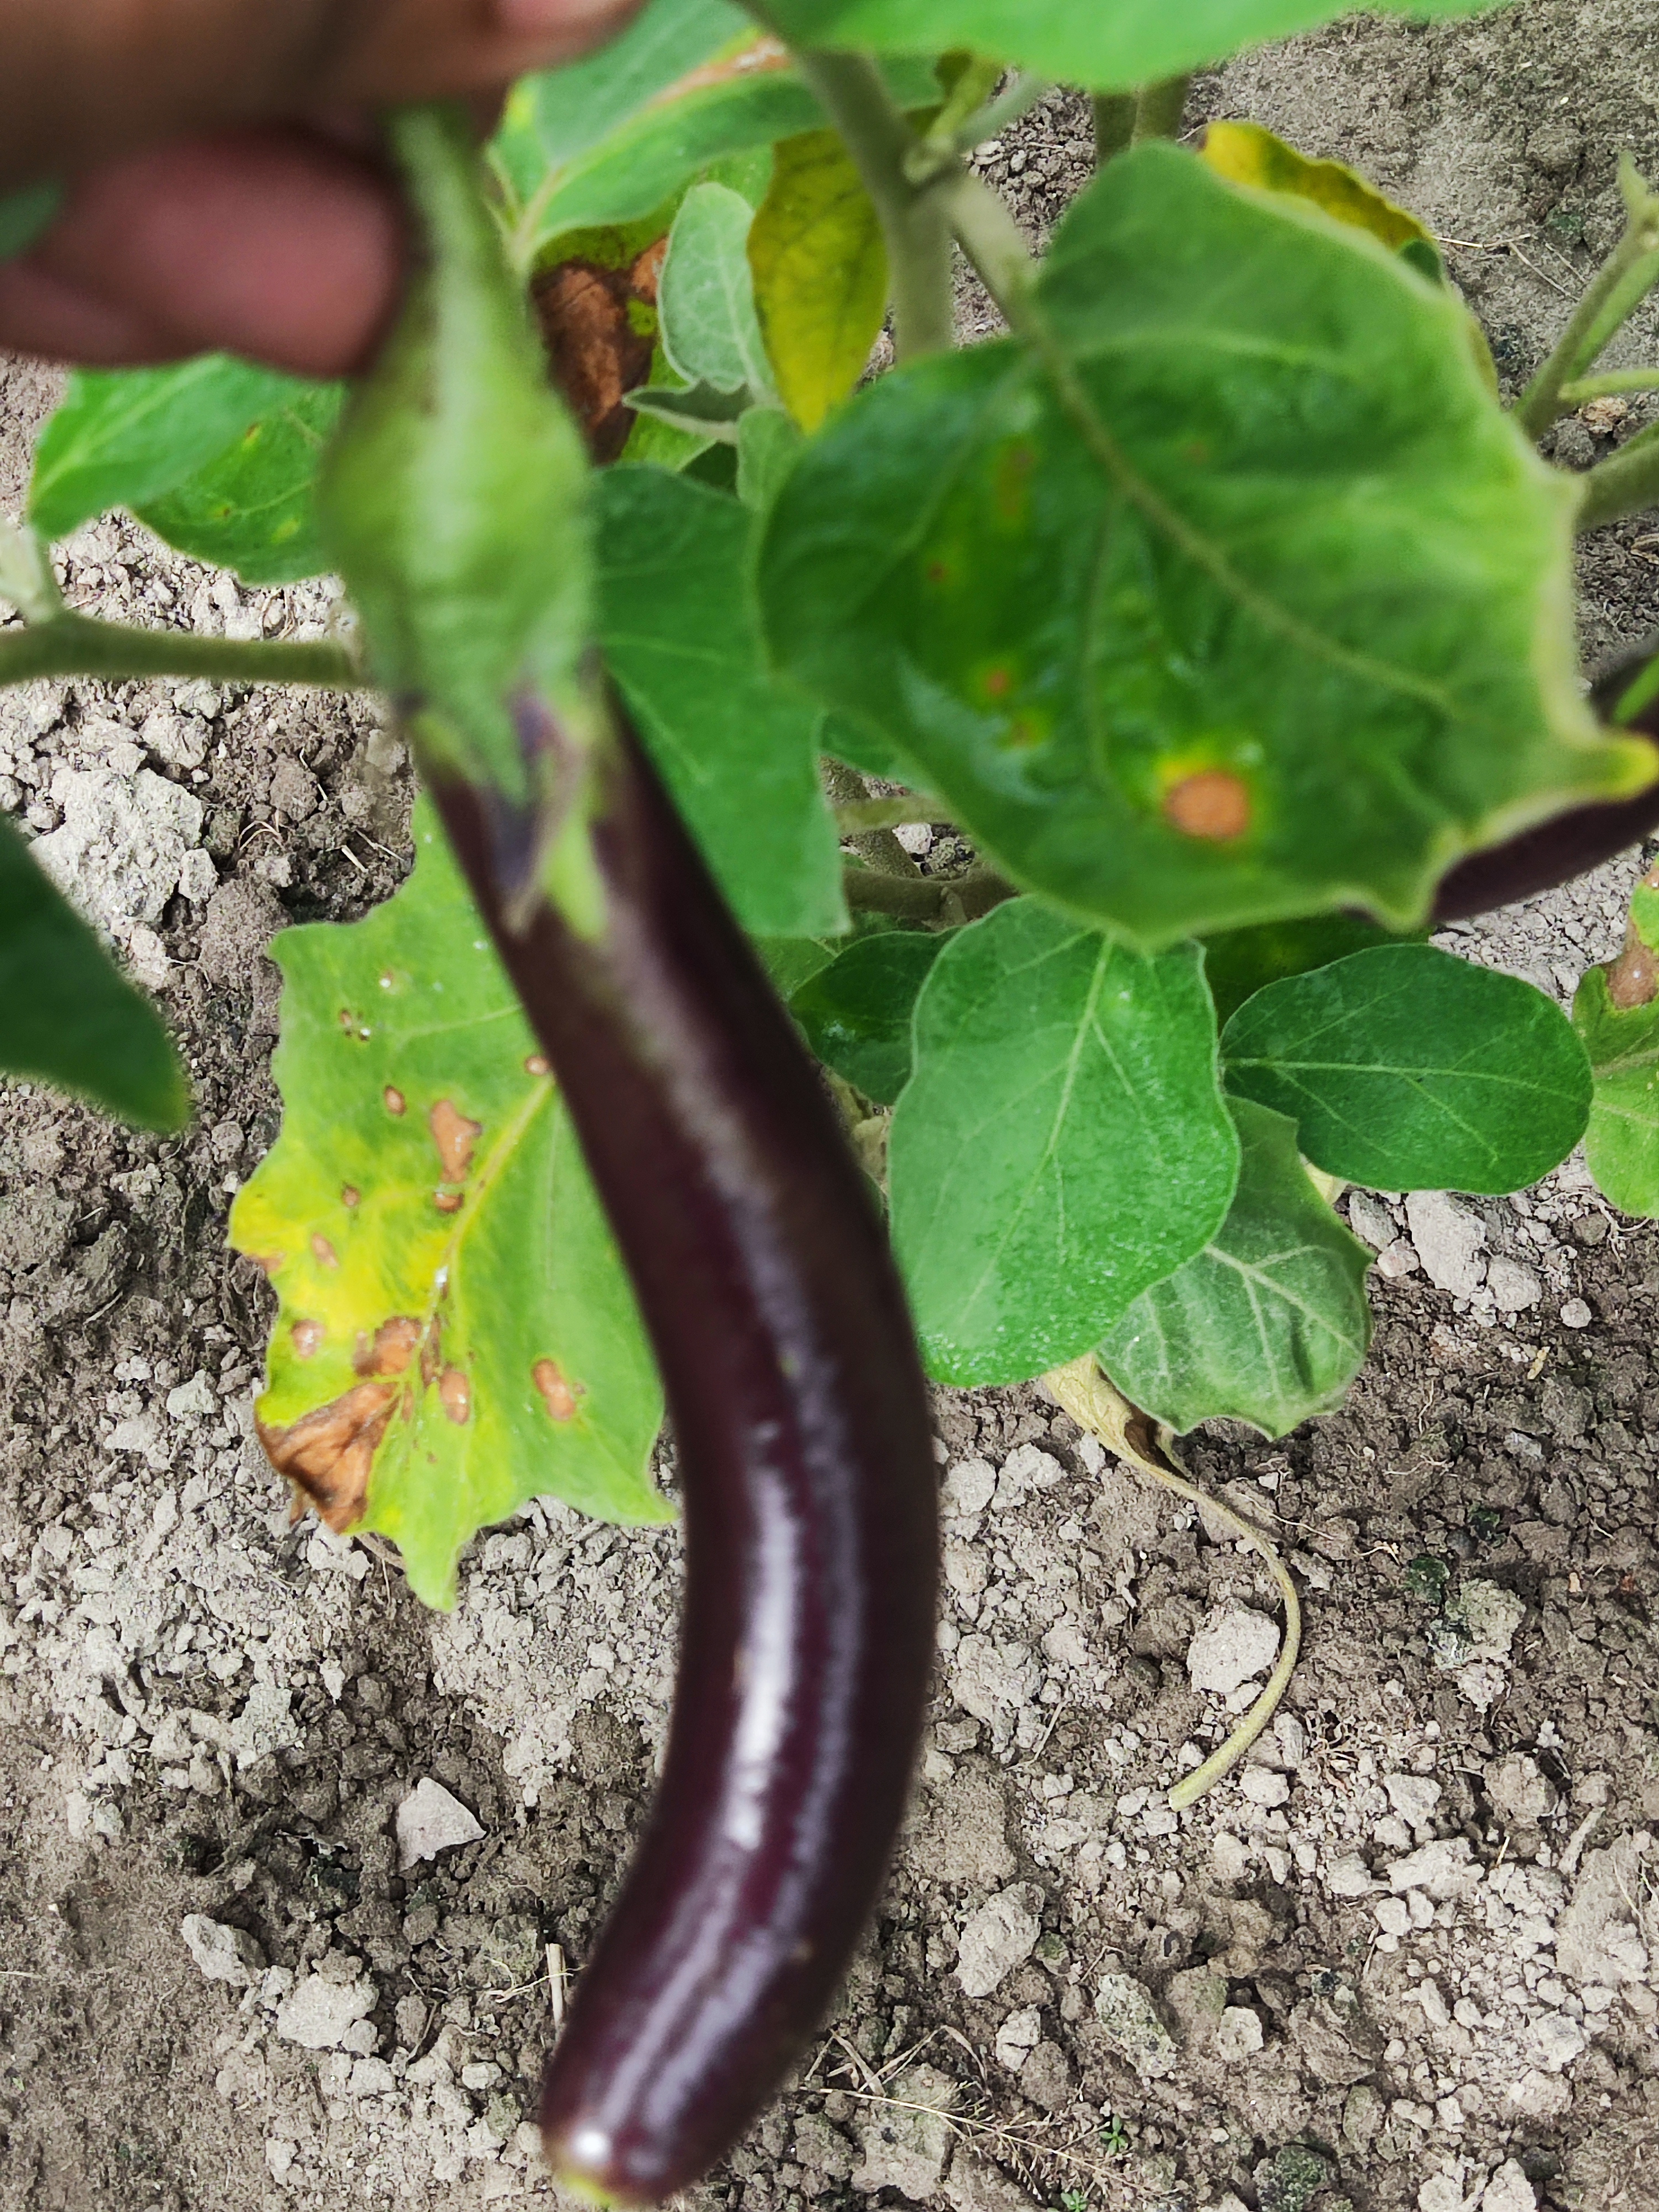
Label: Healty Brinjal